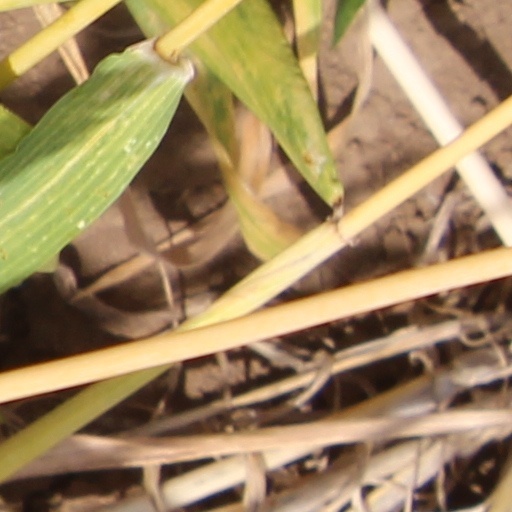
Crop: wheat